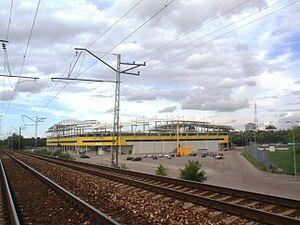
La A. Le Coq Arena est un stade de football situé dans le quartier de Kitseküla à Tallinn en Estonie.